Paraben

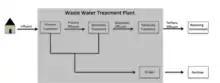
General flow of parabens as they make their way through wastewater treatment plants.

In one New York wastewater treatment plant (WWTP), mass load of all parent paraben derivatives (methylparaben, ethylparaben, propylparaben, butylparaben, etc.) from influent wastewater was found to be 176 mg/day/1000 people. When this value is used to estimate the amount of parabens entering WWTPs from the 8.5 million people currently residing in New York City for an entire year, a value of approximately of parabens is calculated. Therefore, levels of paraben accumulation prove significant upon long-term observance. WWTPs eliminate between 92–98% of paraben derivatives; however, much of this removal is due to the formation of degradation products. Despite their reputed high elimination through WWTPs, various studies have measured high levels of paraben derivatives and degradation products persisting in the environment.